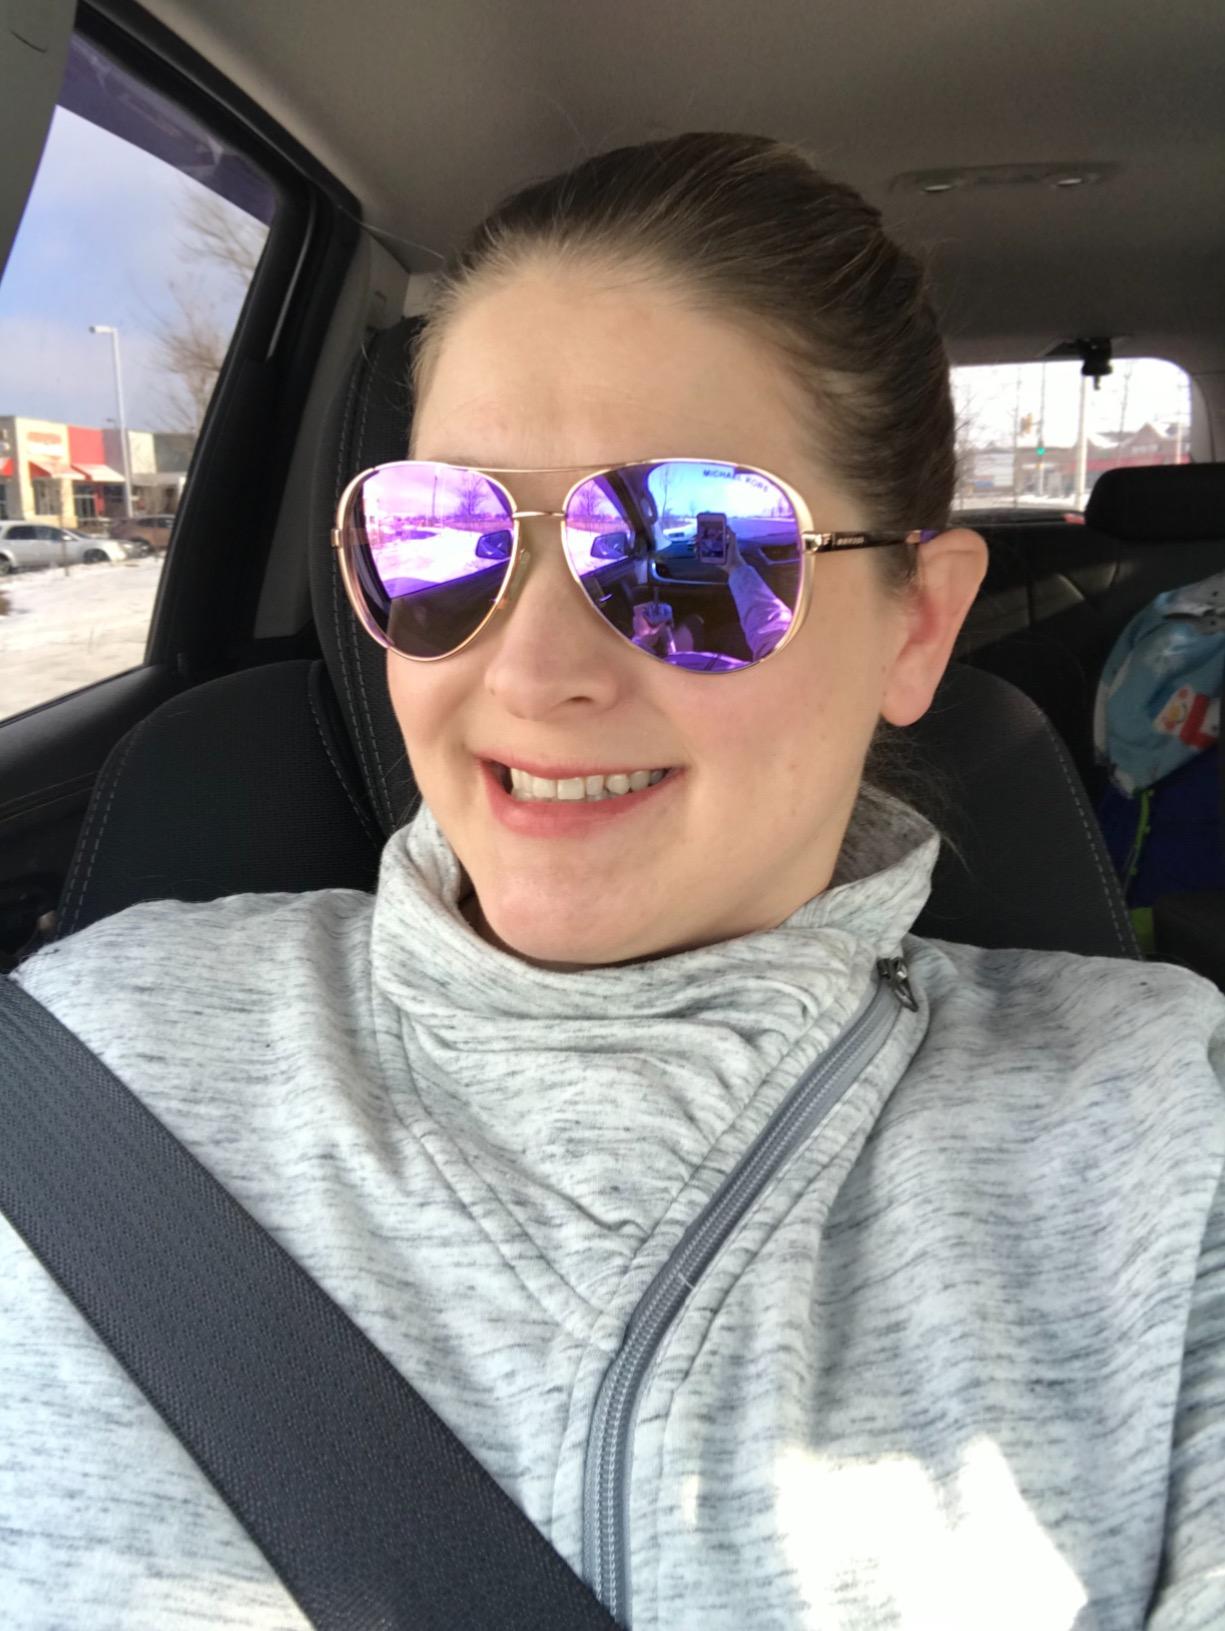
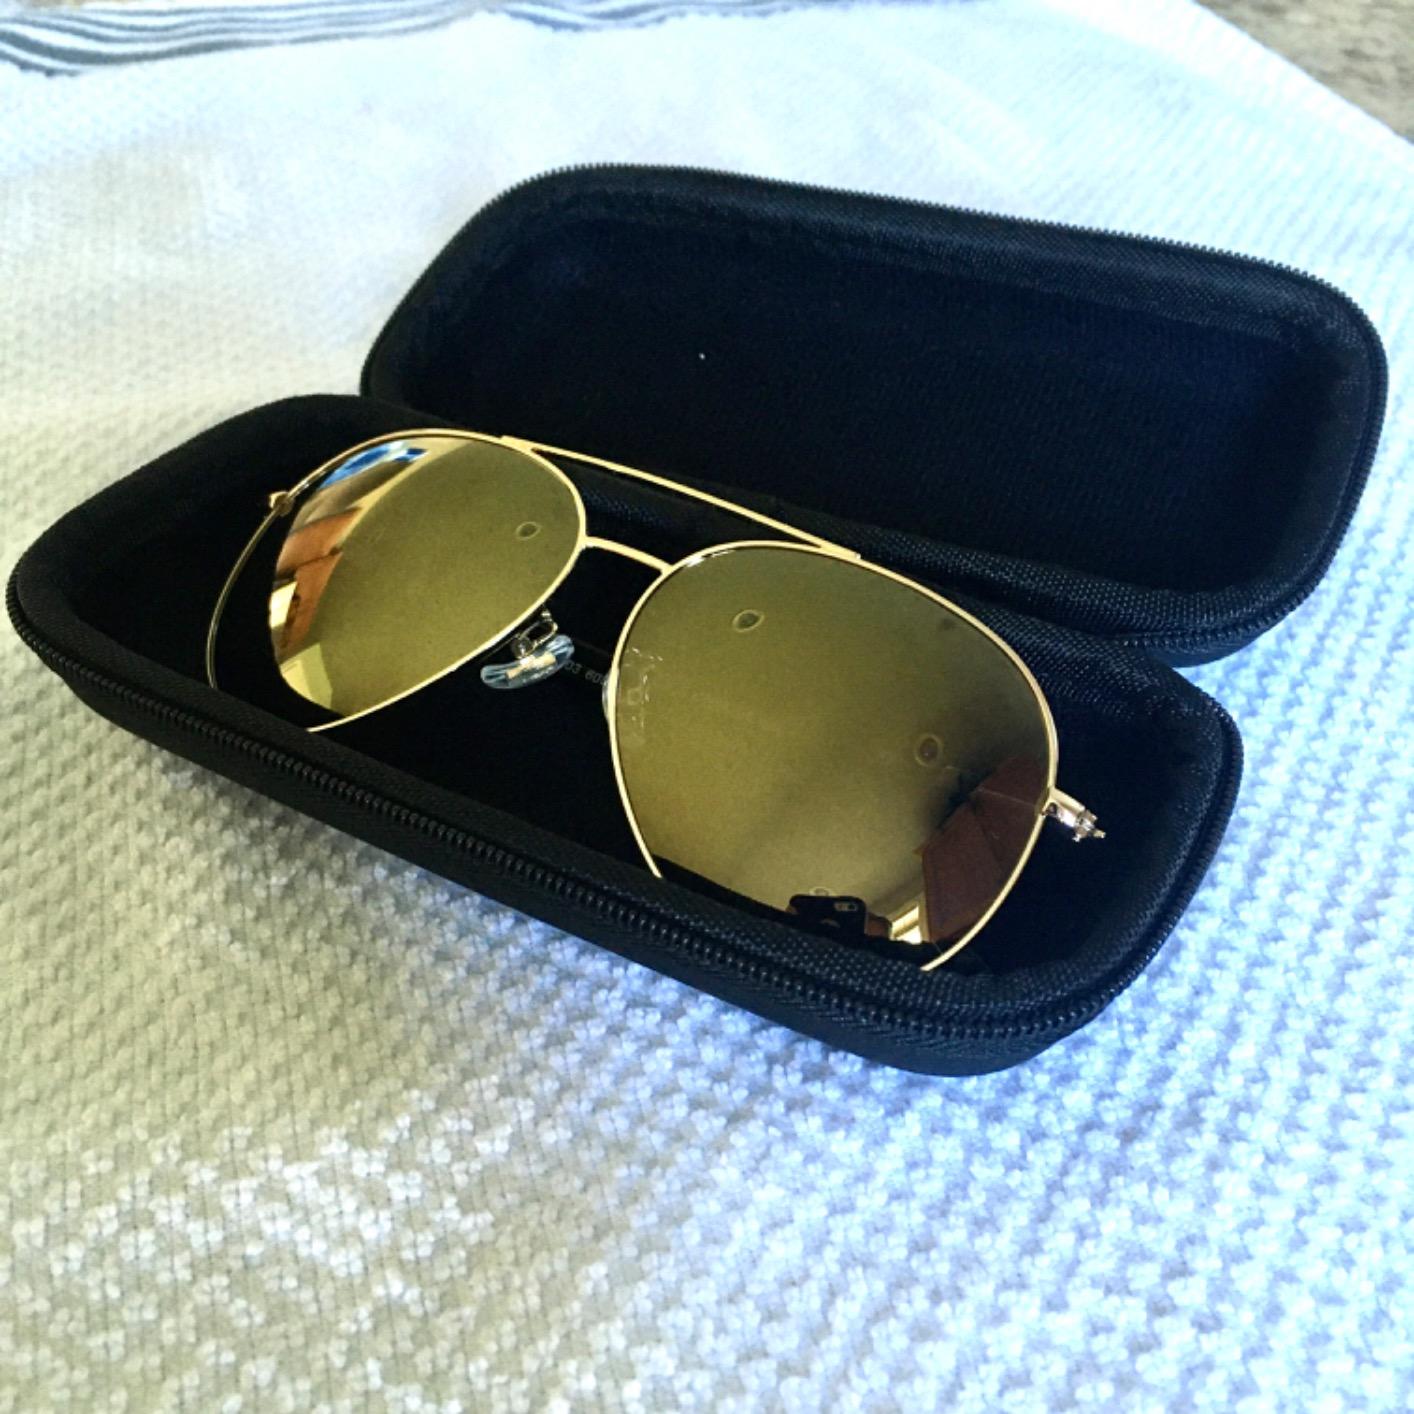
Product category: accessories_sunglasses
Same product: no